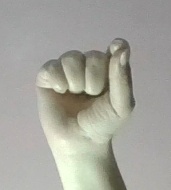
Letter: fa